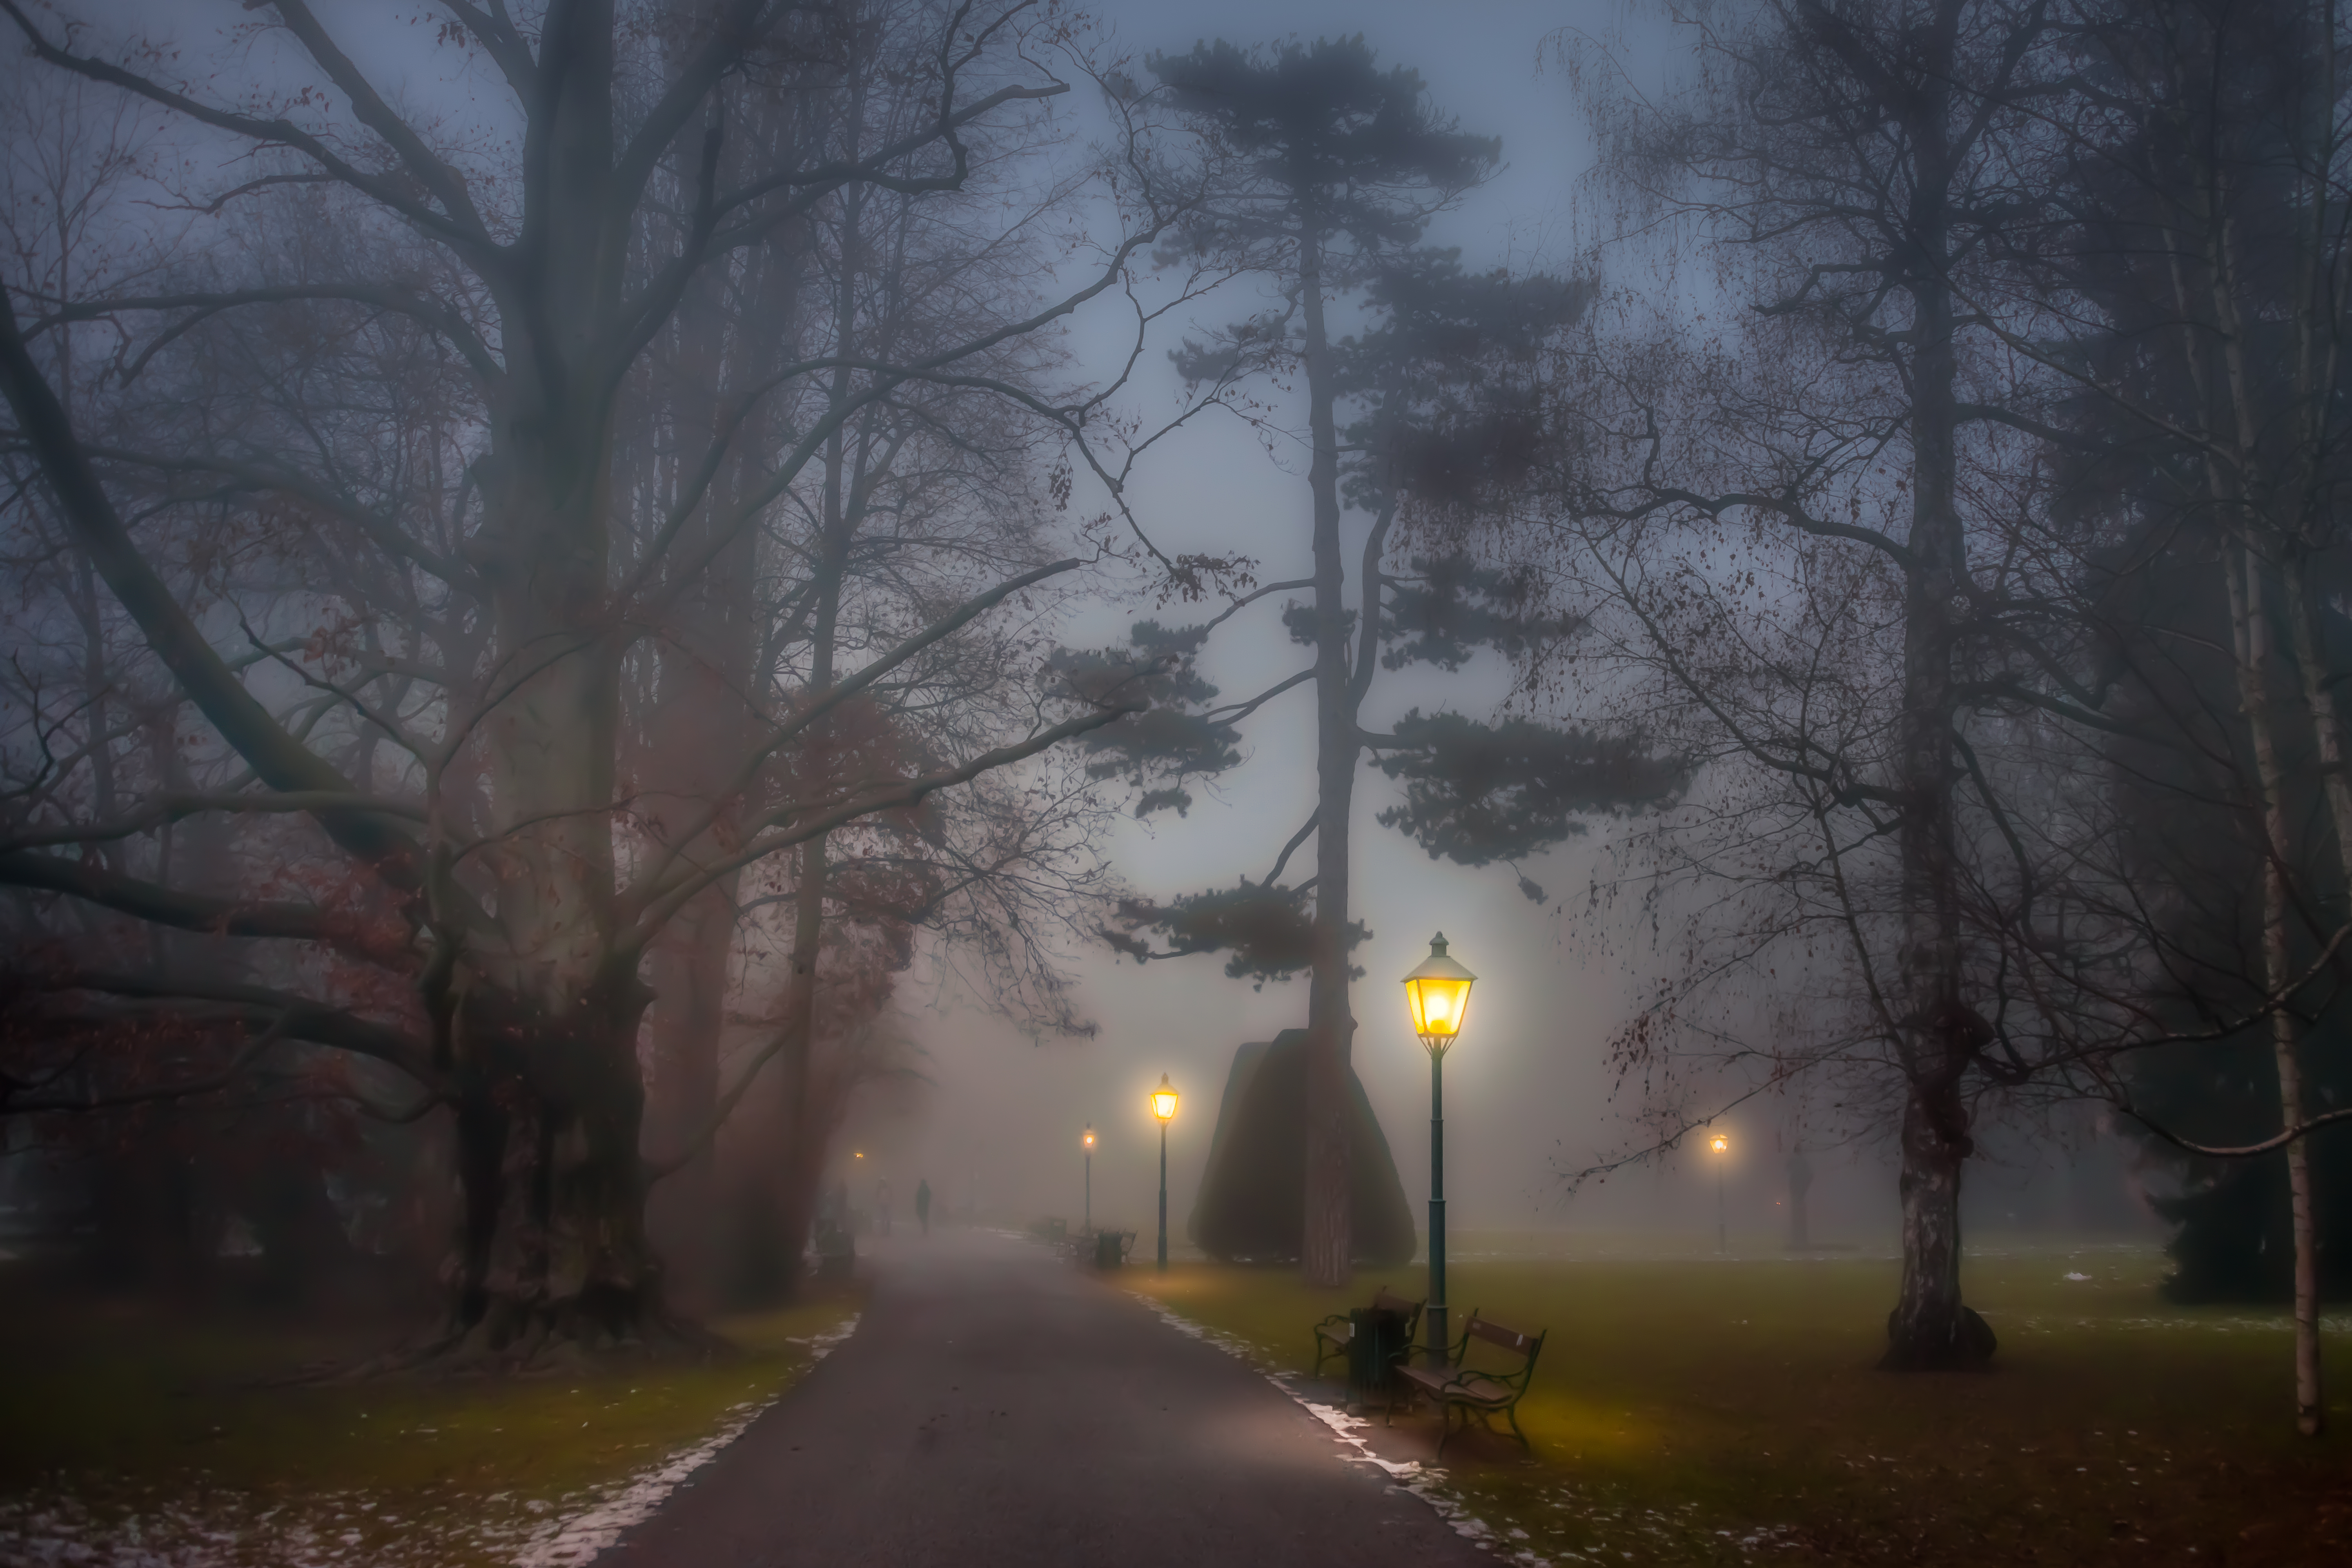
tree, forest, outdoor, snow, winter, light, fog, mist, sunlight, morning, dawn, atmosphere, foggy, evening, lantern, autumn, weather, haze, romantic, darkness, garden, season, austria, trees, magic, ruby15, stadtpark, citypark, graz, ruby20, screenshot, atmospheric phenomenon